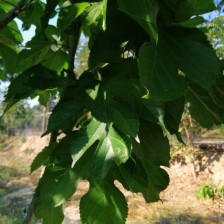
Variety: RedKing